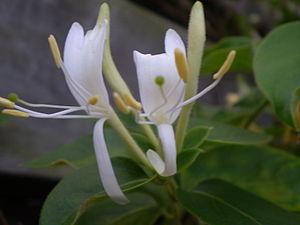
Les Chèvrefeuilles sont des arbustes ou lianes de la famille des caprifoliacées. Certaines espèces sont aussi nommées communément des camérisiers. On en connaît environ 200 espèces dans les régions tempérées de l'hémisphère nord et les régions sub-tropicales. L'habitat de la plupart des espèces de chèvrefeuille, est la lisière des forêts et par extension les haies, bords de chemins creux. Les chèvrefeuilles, autochtones ou exotiques sont fréquemment utilisés pour former des haies ou parois décoratives.